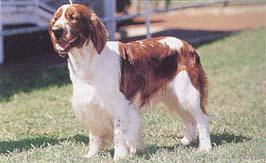
Welsh_springer_spaniel